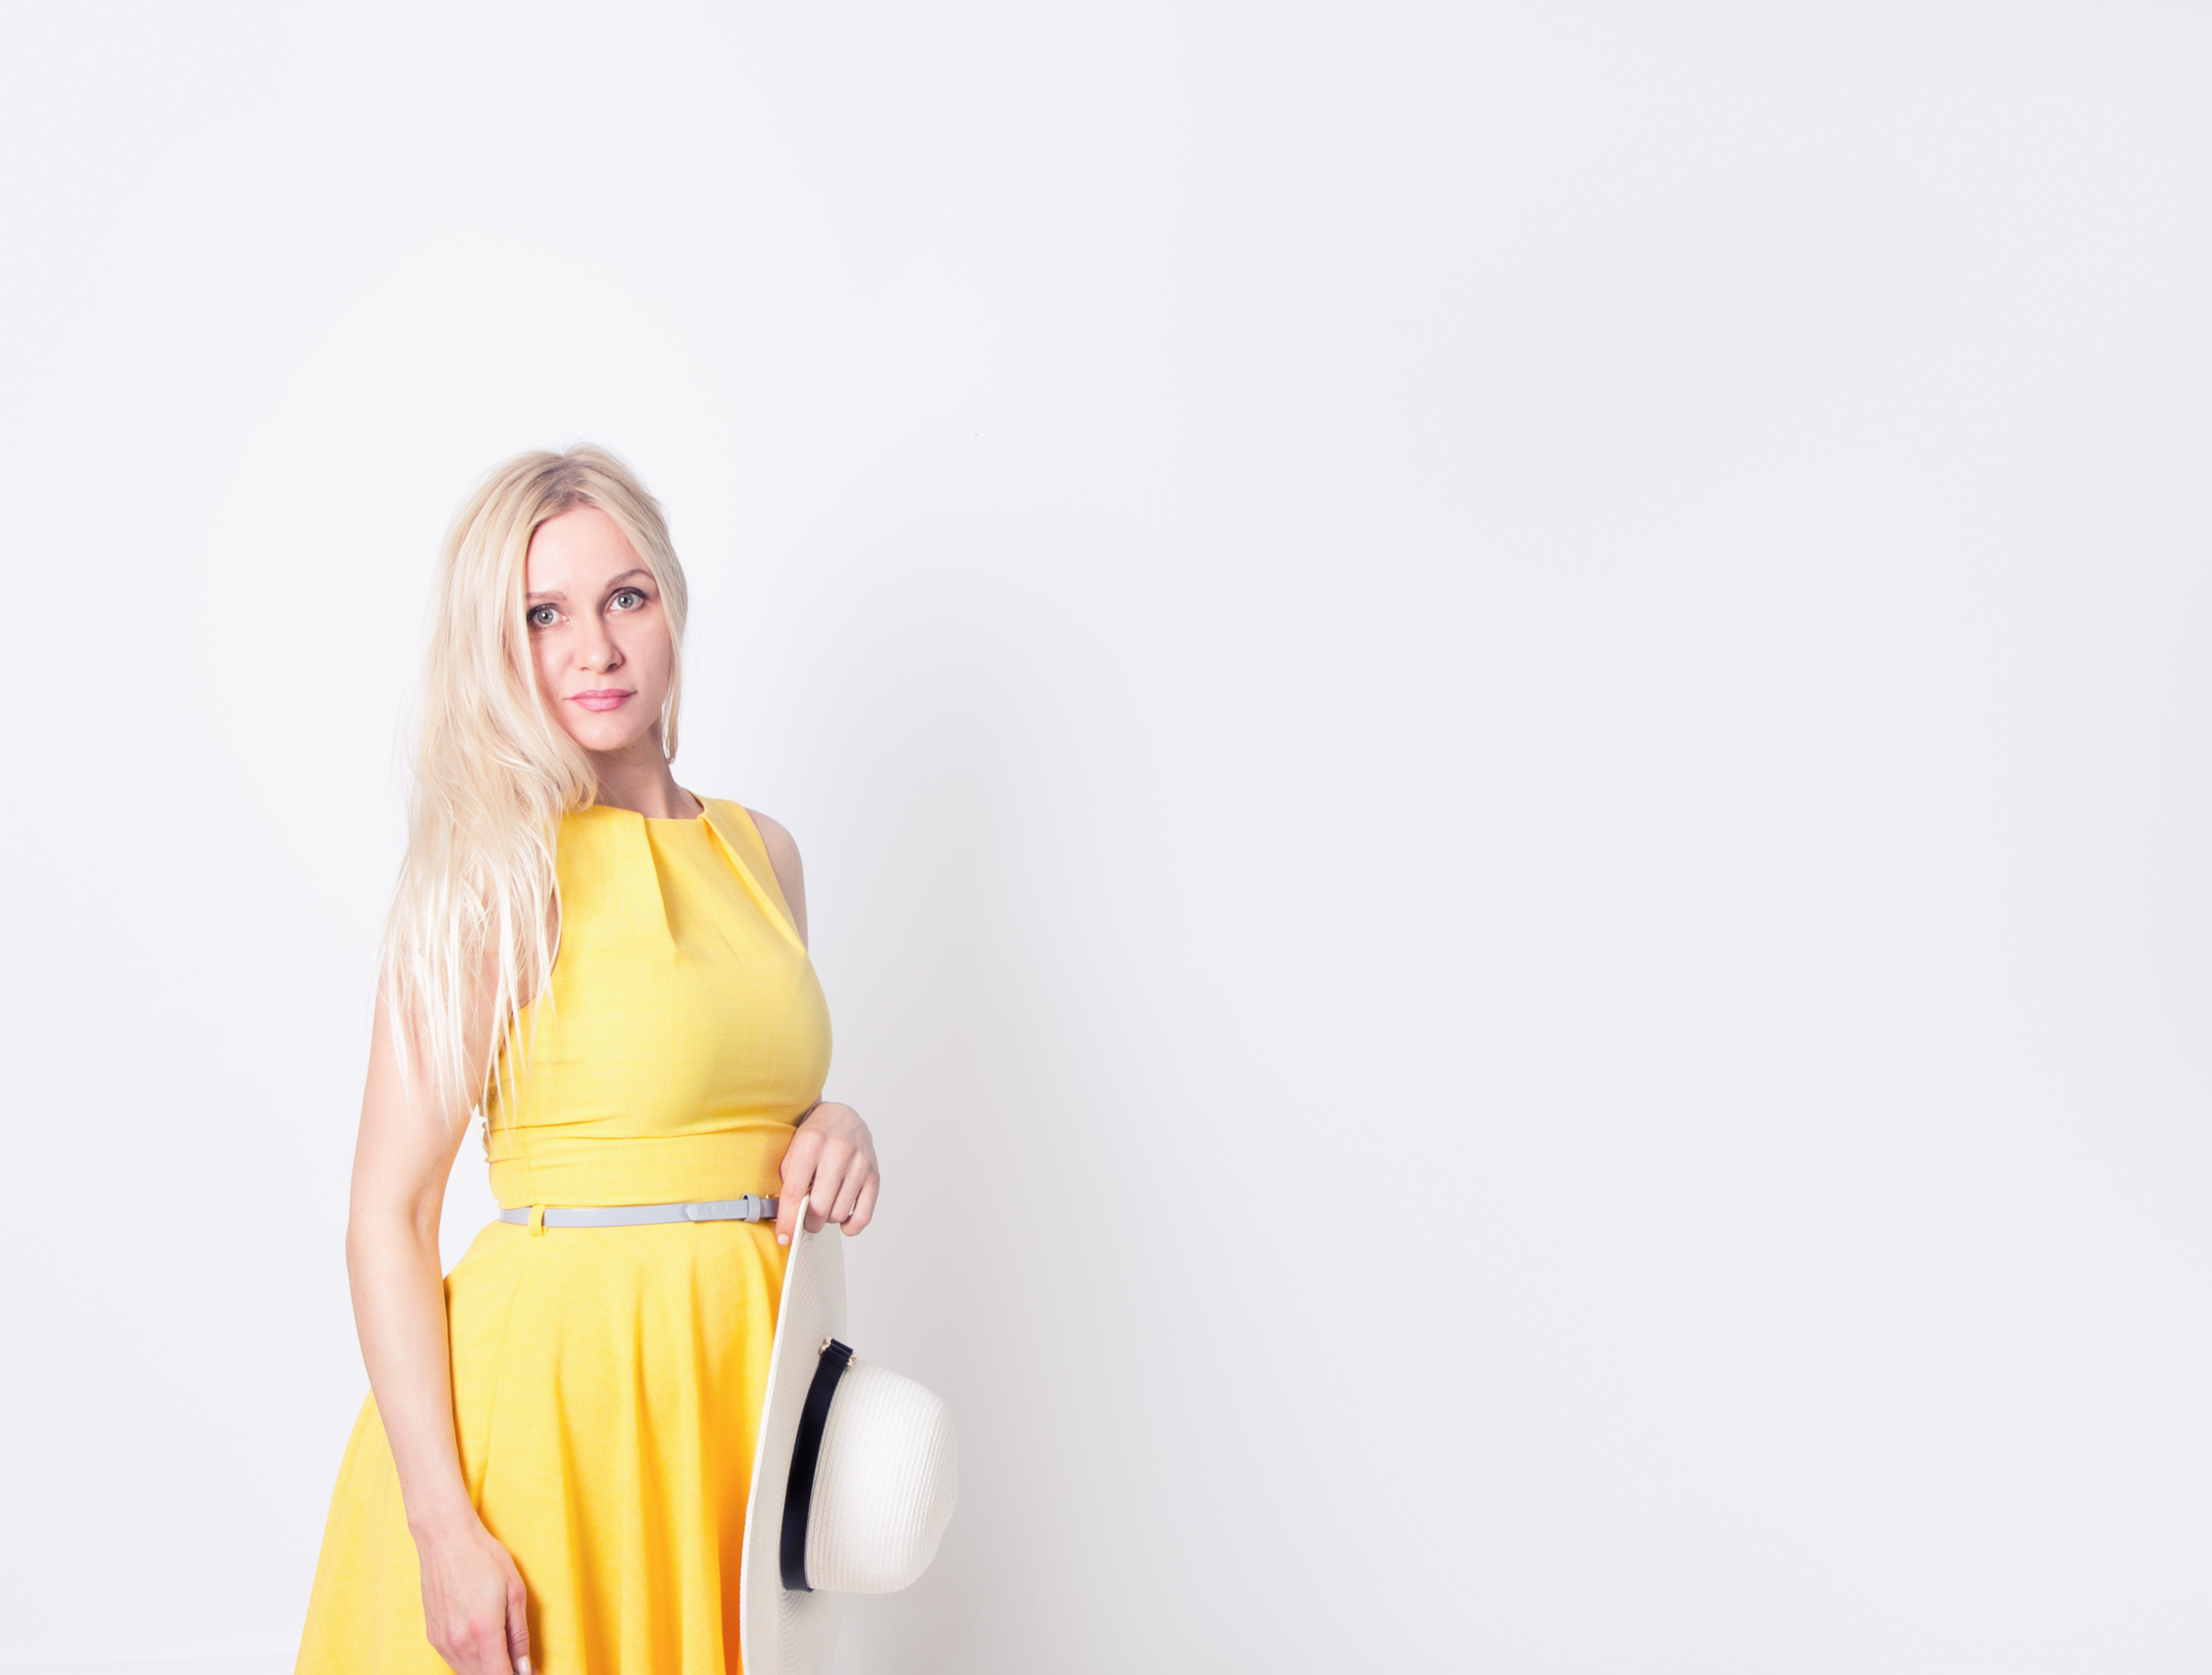
women, girl, yellow, hat, woman, white, clothing, shoulder, orange, waist, dress, joint, fashion, photo shoot, blond, photography, leg, fashion model, abdomen, neck, style